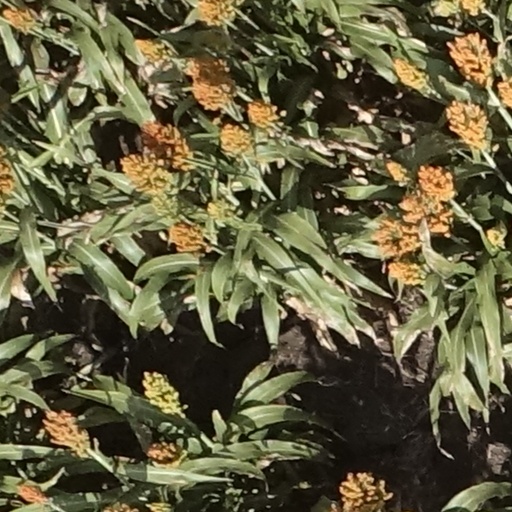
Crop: sorghum